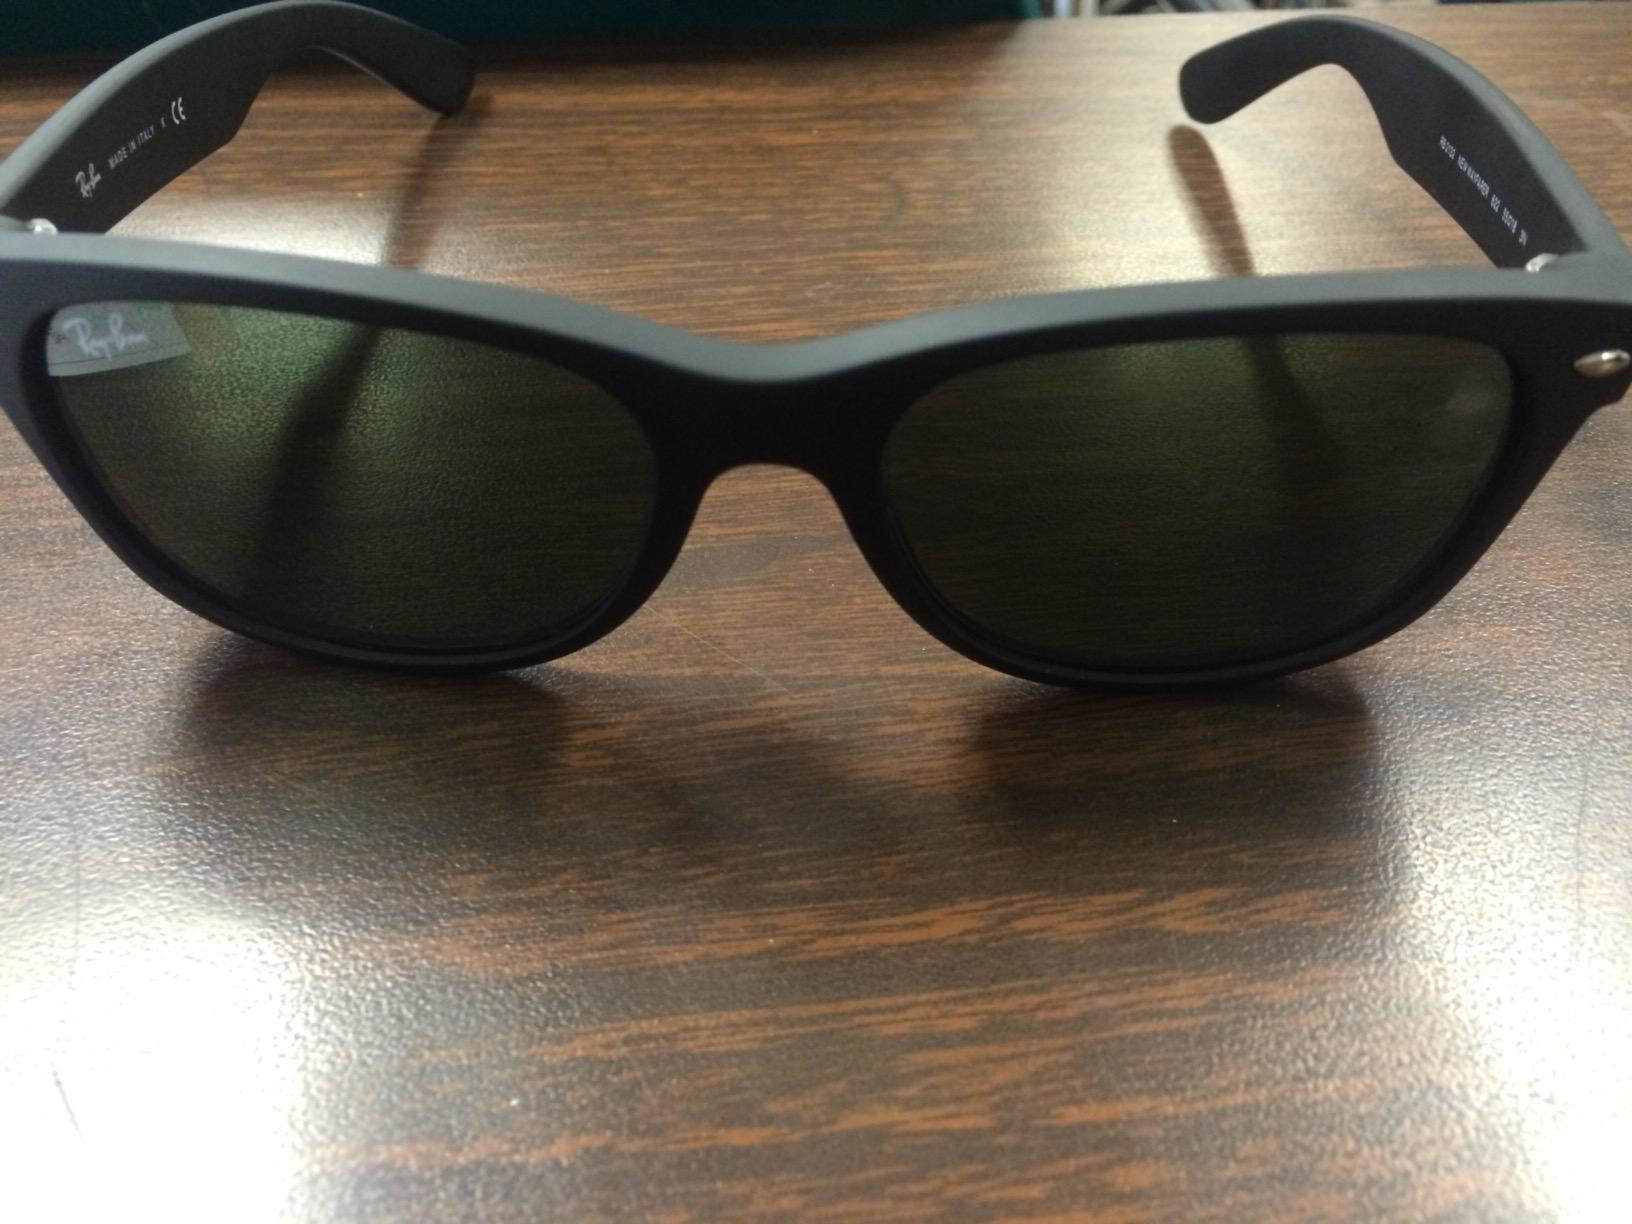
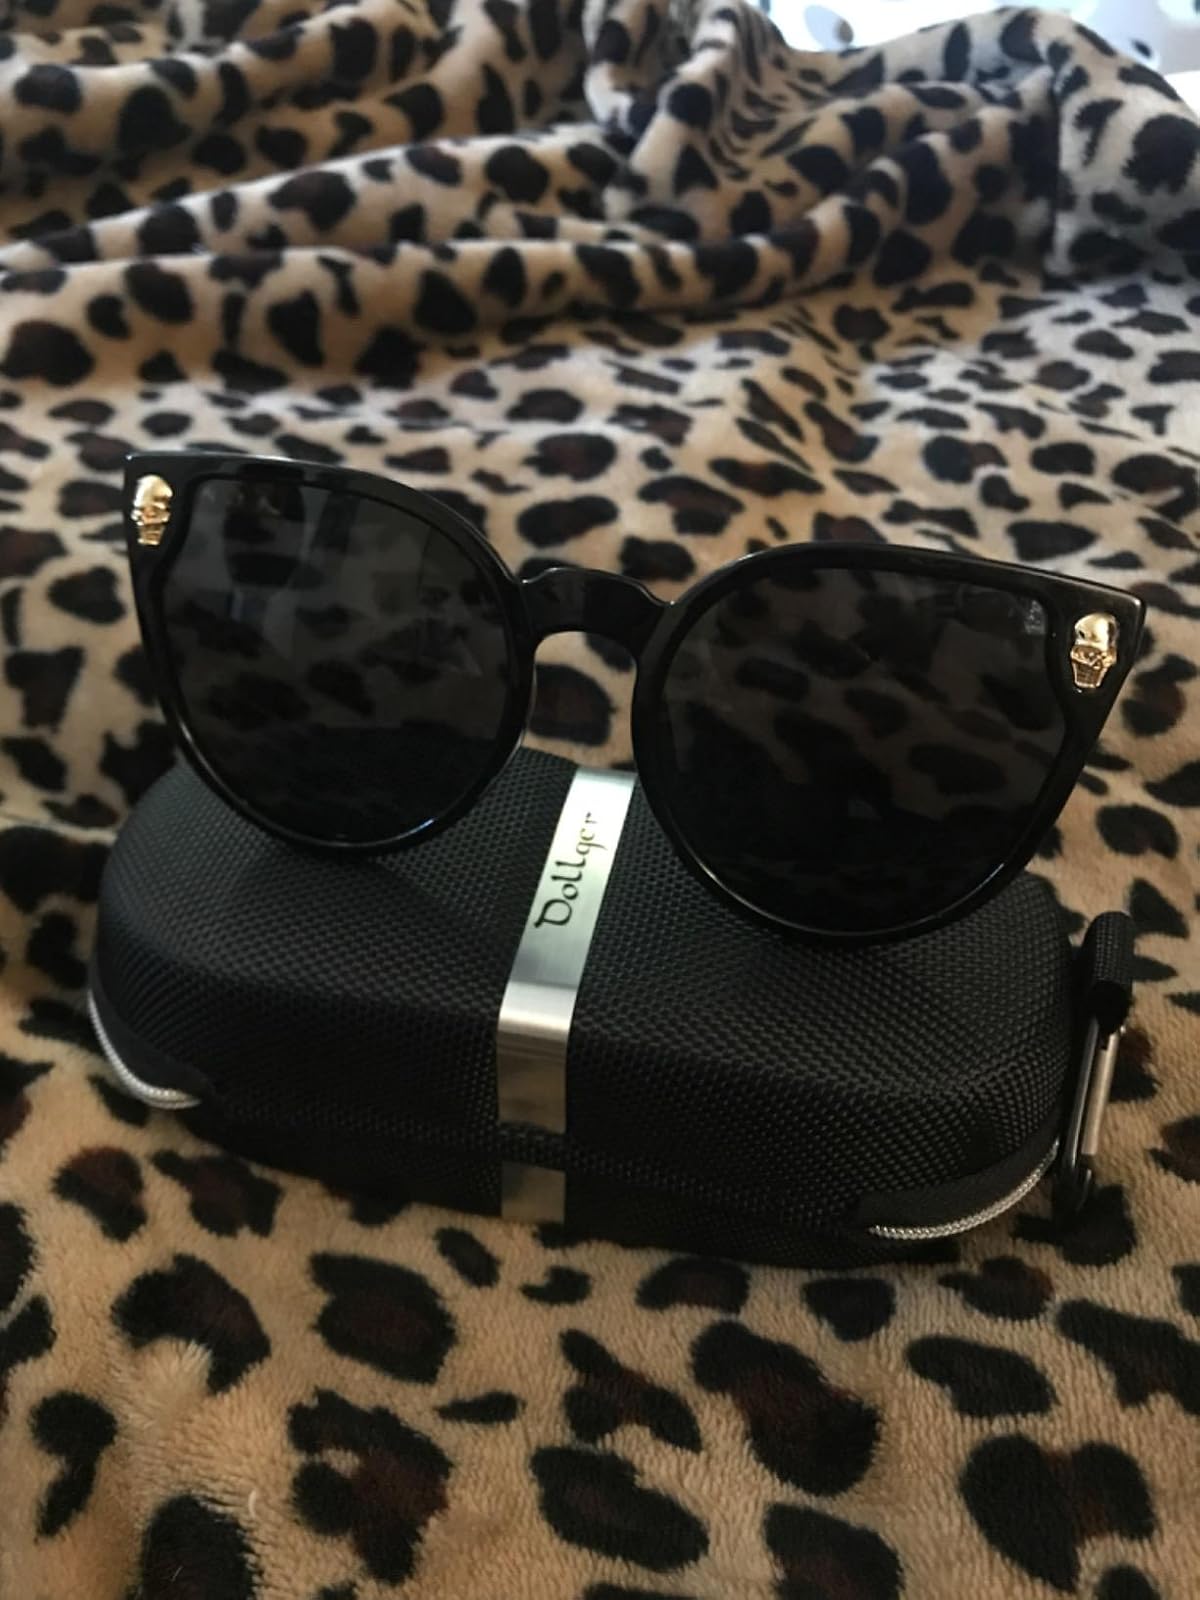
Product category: accessories_sunglasses
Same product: no